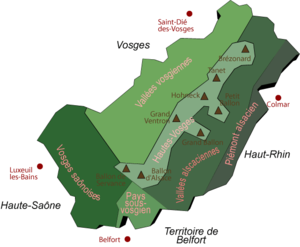
Image réalisée par versgui le 8 octobre 2005. . Réunissant 208 communes et une population totale de 256 000 habitants, il est à cheval sur quatre départements
Le projet de réalisation d’un lac baptisé « lac de Noirgueux », puis Lac du Val Moselle et enfin Lac nautique de Remiremont, dans les Vosges, a été imaginé sur la Moselle au nord-est de la France.
L’Alsace est une région culturelle et historique de l’est de la France à la frontière avec l'Allemagne et la Suisse. Ses habitants sont appelés les Alsaciens.
La chaume, jadis écrite chaulme, est un alpage ou pâturage extensif d'altitude, autrefois domaine du bétail et des hommes pendant la belle saison dans les Vosges et les régions de langue arpitane allant des cantons romands en Suisse aux Hautes Chaumes du Forez. À l'instar des chaumes du Forez classées Zone naturelle d'intérêt écologique, faunistique et floristique, la forte majorité des chaumes lorraines, alsaciennes et franc-comtoises appartiennent au Parc naturel régional des Ballons des Vosges. Quelques hauteurs sommitales vosgiennes conservent encore ce paysage agro-pastoral, mais s'il est visible de loin, il est, en absence de pâturâge et de fauchage, le plus souvent à l'état dégradé.
Le parc naturel régional des Ballons des Vosges est un parc naturel régional français, créé en juin 1989 à l'initiative de trois anciennes régions : l'Alsace, la Lorraine et la Franche-Comté. Réunissant 189 communes et une population totale de 238 000 habitants en 2016, il est à cheval sur quatre départements : Haut-Rhin, Haute-Saône, Vosges et Territoire de Belfort. Ses 3 000 km² en font l'un des plus vastes de France.
Gueberschwihr [gebɛʁʃviʁ] est une commune française située dans le département du Haut-Rhin, en région Grand Est.